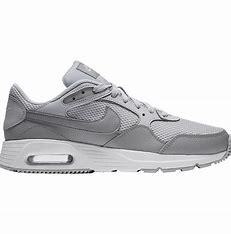
Brand: Nike
Model: Air Max SC